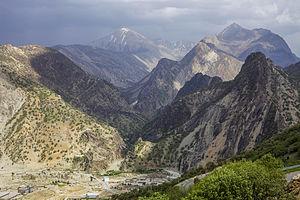
Les provinces d'Iran, au nombre de 31, sont gouvernées depuis une ville centrale, généralement la plus grande ville de la province. Le gouverneur d'une province est nommé par le ministre de l'Intérieur.